Bombing of Pajala

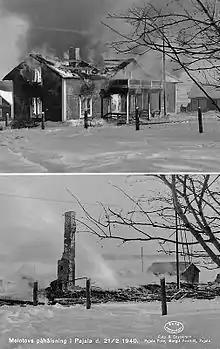
Burning residential building.

The bombing took place at around 12:40pm that day. A total of 48 explosive bombs weighing between 60 and 100 kilograms each were released. In addition, about a hundred incendiary bombs were spread by a rotating bomb spreader, which the Finns called Molotov's bread basket.